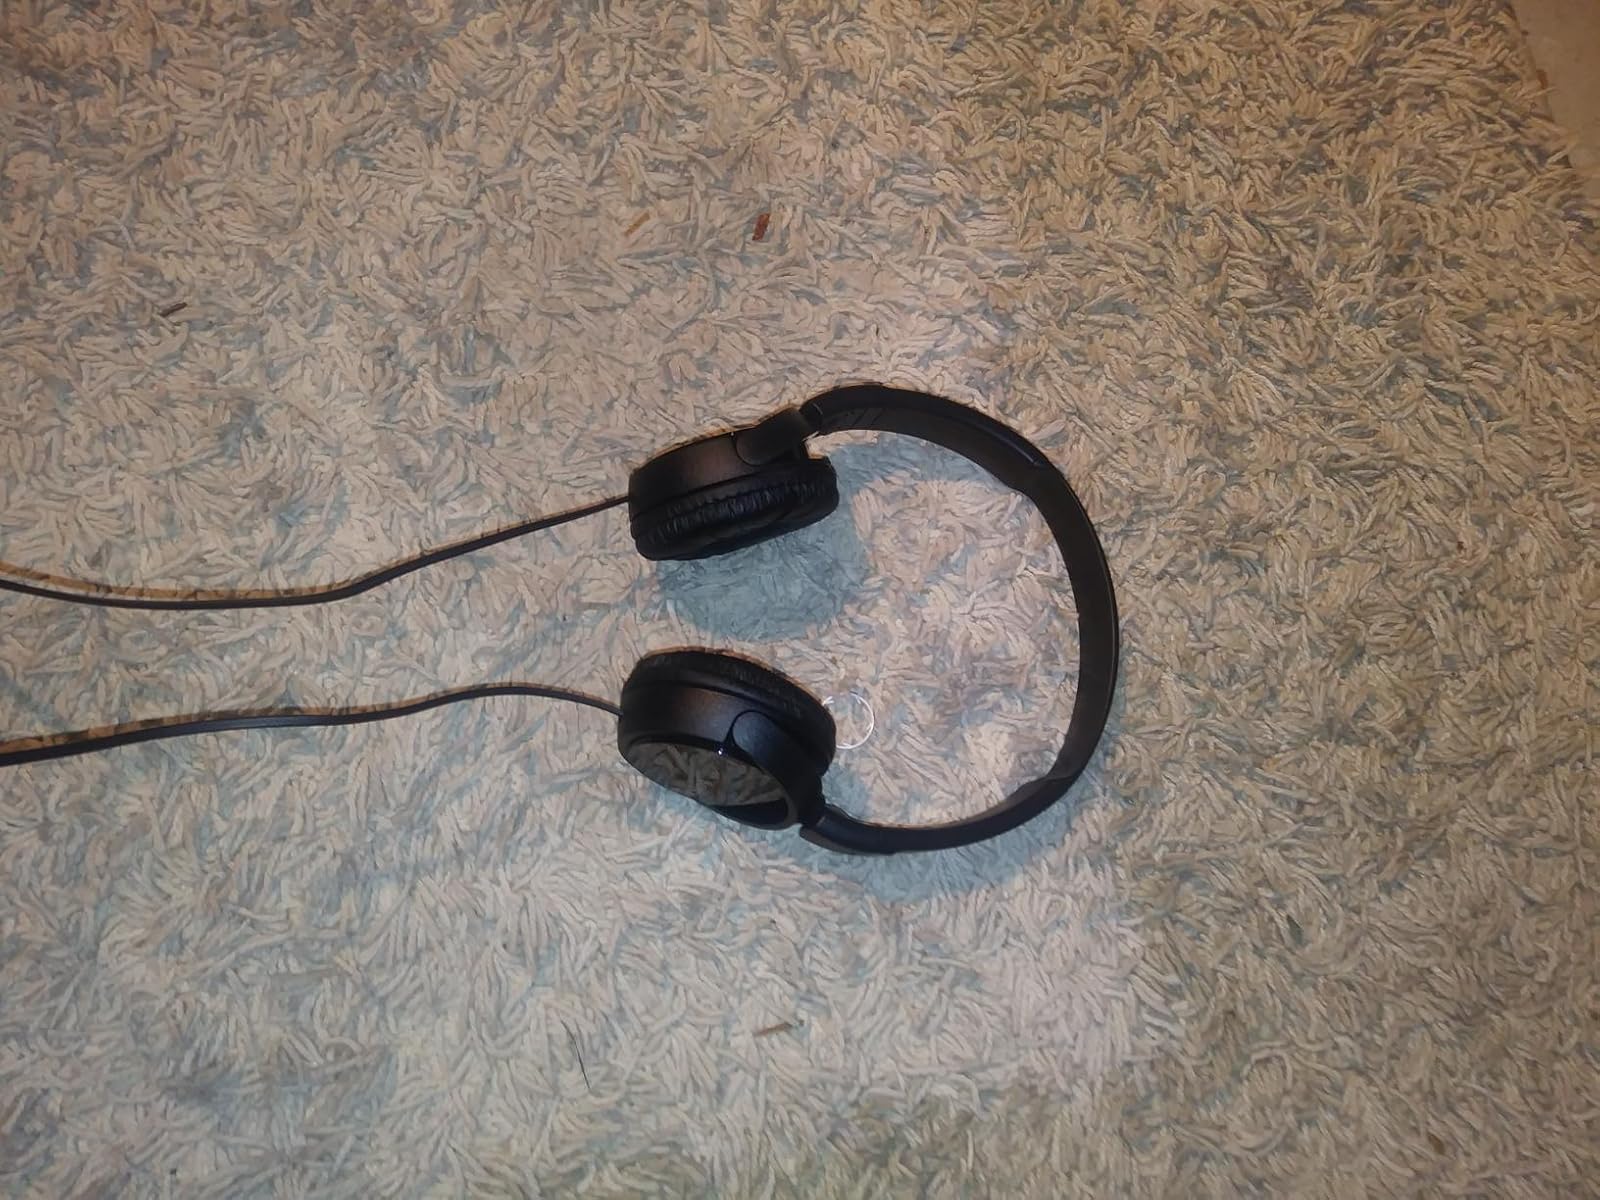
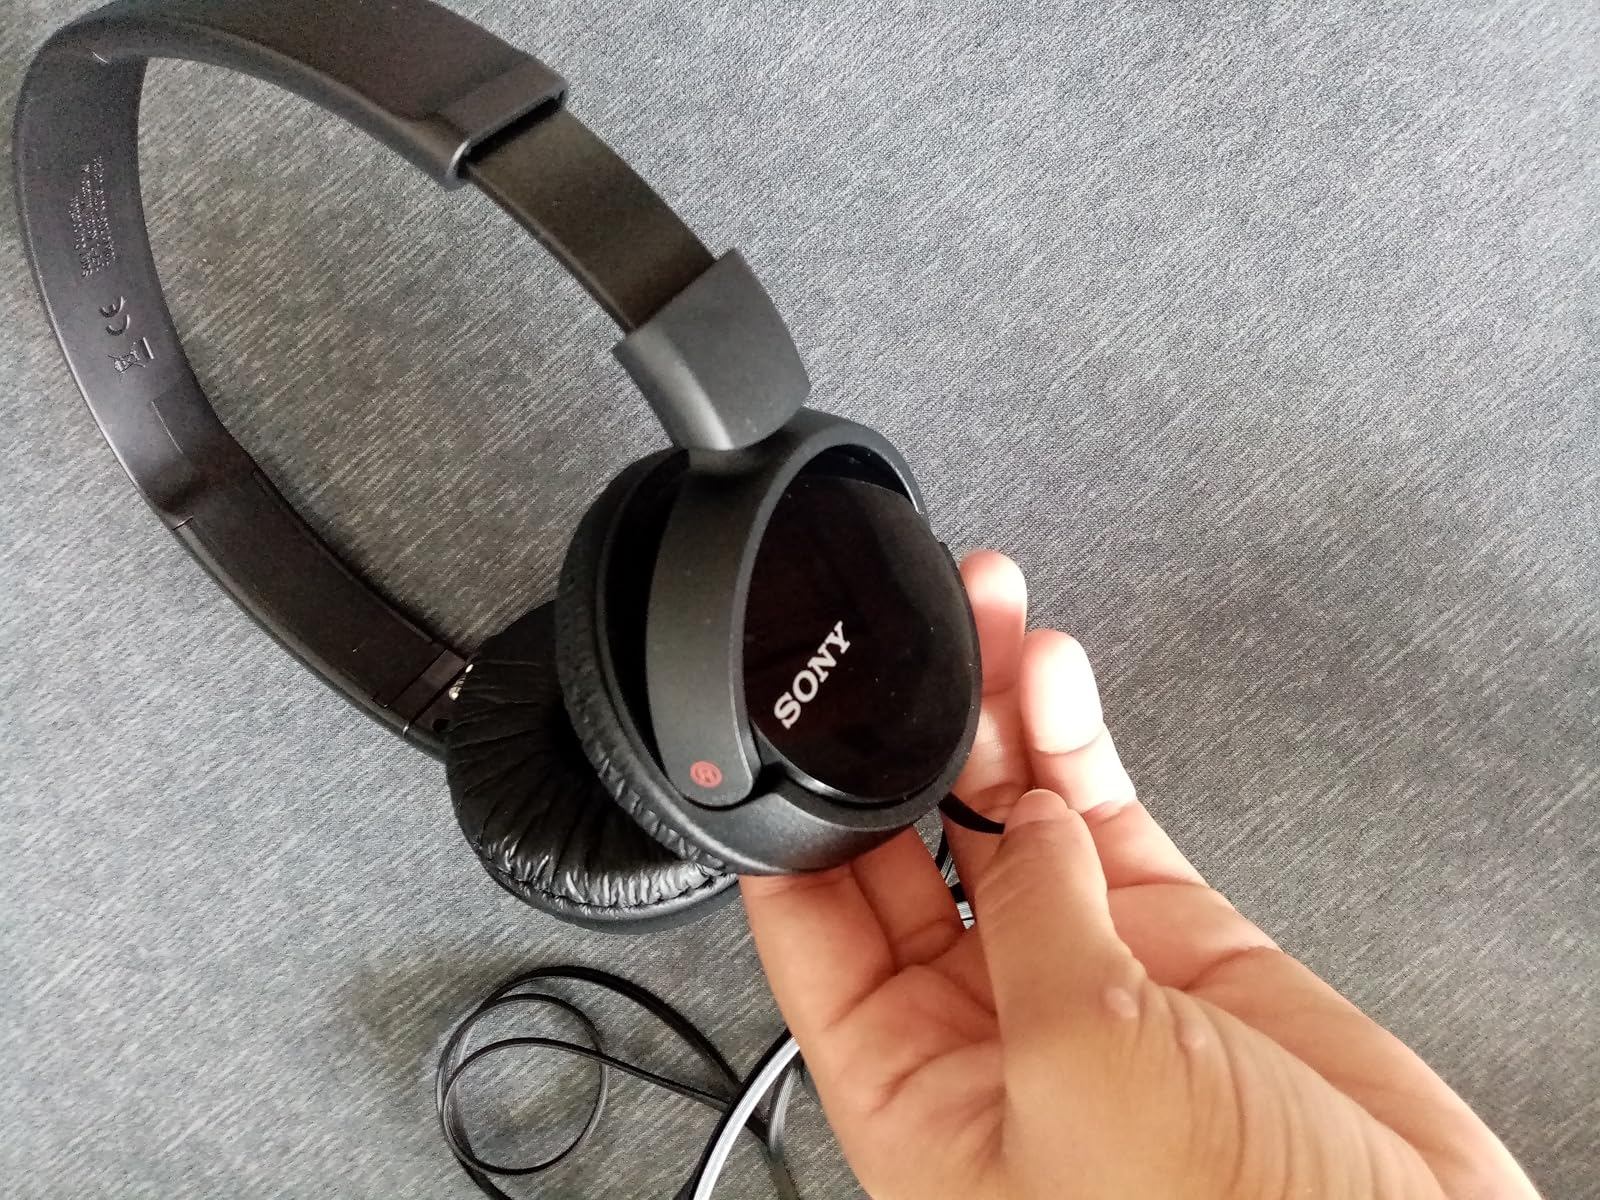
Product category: headphones
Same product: yes